Pre-eclampsia

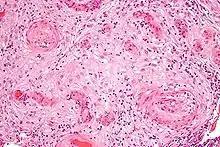
A micrograph showing hypertrophic decidual vasculopathy, a finding seen in gestational hypertension and pre-eclampsia. H&E stain.

Pre-eclampsia is a multi-system disorder specific to pregnancy, characterized by the new onset of high blood pressure and often a significant amount of protein in the urine or by the new onset of high blood pressure along with significant end-organ damage, with or without the proteinuria. When it arises, the condition begins after 20 weeks of pregnancy. In severe cases of the disease there may be red blood cell breakdown, a low blood platelet count, impaired liver function, kidney dysfunction, swelling, shortness of breath due to fluid in the lungs, or visual disturbances. Pre-eclampsia increases the risk of undesirable as well as lethal outcomes for both the mother and the fetus including preterm labor. If left untreated, it may result in seizures at which point it is known as eclampsia.